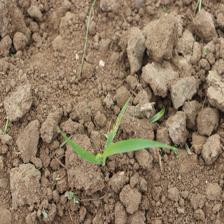
Label: Sorghum